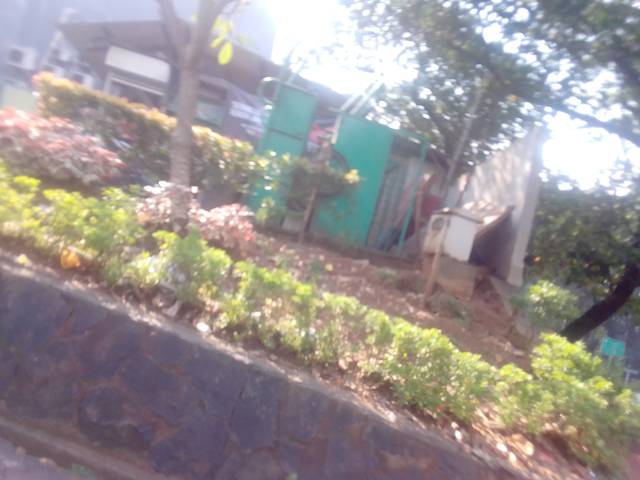
Region: Indonesia
Coordinates: -6.255, 106.801